Kartoos

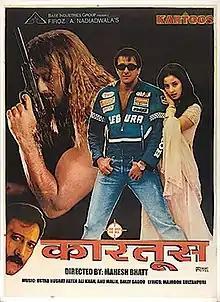
Poster

Kartoos is a 1999 Indian Hindi action thriller film directed by Mahesh Bhatt and starring Sanjay Dutt, Jackie Shroff and Manisha Koirala. It was the last release of Mahesh Bhatt as a director until the release of "Sadak 2" (2020). The film borrows its plot idea from the 1993 film "Point of No Return", which in turn is a remake of the French film "La Femme Nikita", where Bridget Fonda essays a role which is very similar to that character of Sanjay Dutt. The film was remade in Tamil as "Paramasivan" (2006).